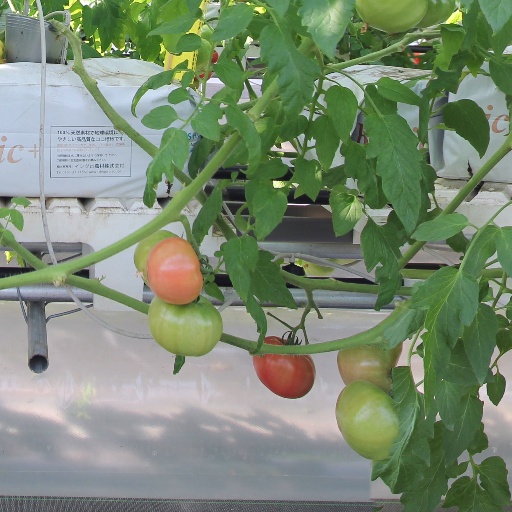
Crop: tomato